Arnold Bennett

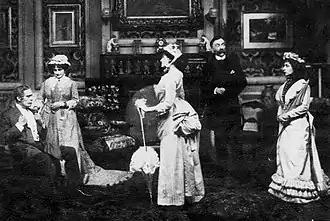
stage scene in 1885 costumes with three women and two men: a young woman earnestly addresses her stern father

In 1912, after an extended stay at the Hotel Californie in Cannes, during which time he wrote "The Regent", a light-hearted sequel to "The Card", Bennett and his wife moved from France to England. Initially they lived in Putney, but "determined to become an English country landowner", he bought Comarques, an early-18th-century country house at Thorpe-le-Soken, Essex, and moved there in February 1913. Among his early concerns, once back in England, was to succeed as a playwright. He had dabbled previously but his inexperience showed. "The Times" thought his 1911 comedy "The Honeymoon", staged in the West End with a starry cast, had "one of the most amusing first acts we have ever seen", but fell flat in the other two acts. In the same year Bennett met the playwright Edward Knoblauch (later Knoblock) and they collaborated on "Milestones", the story of the generations of a family seen in 1860, 1885 and 1912. The combination of Bennett's narrative gift and Knoblauch's practical experience proved a success. The play was strongly cast, received highly favourable notices, ran for more than 600 performances in London and over 200 in New York, and made Bennett a great deal of money. His next play, "The Great Adventure" (1913), a stage version of his novel "Buried Alive" (1908), was similarly successful.